Platform screen doors

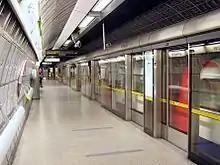
Platform edge doors at Westminster station on the Jubilee Line of the London Underground

Half platform screens were installed first in Provença FGC station (Barcelona) around 2003. Later doors were tested on Barcelona Metro line 11 before fitting them on all stations for the new lines 9 and 10, which operate driverless. Platform screen doors were also trialed on four stations of line 12 (MetroSur) of the Madrid Metro from November 2009 until January 2010. Platform doors are also found on the Madrid Barajas Airport People Mover at Adolfo Suárez Madrid–Barajas Airport and the Seville Metro line 1 light metro.